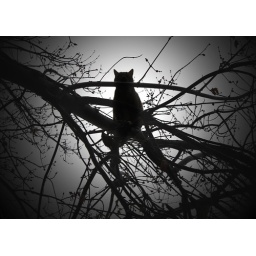
yup thats my cat Tiger up in a tree on a rainy day. He almost went on the roof